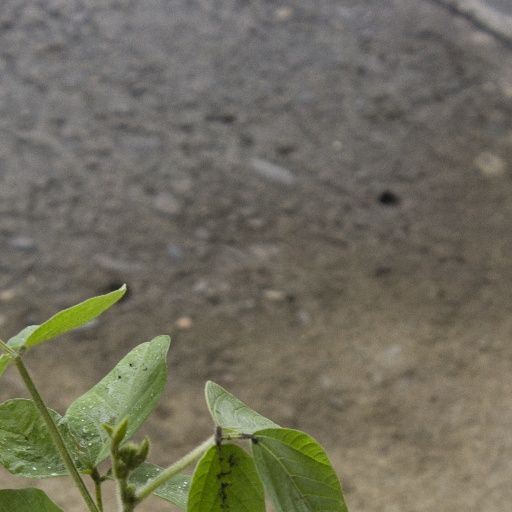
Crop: soybean